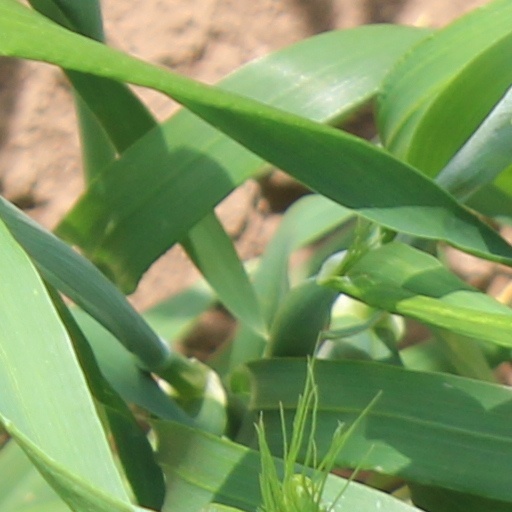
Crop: wheat